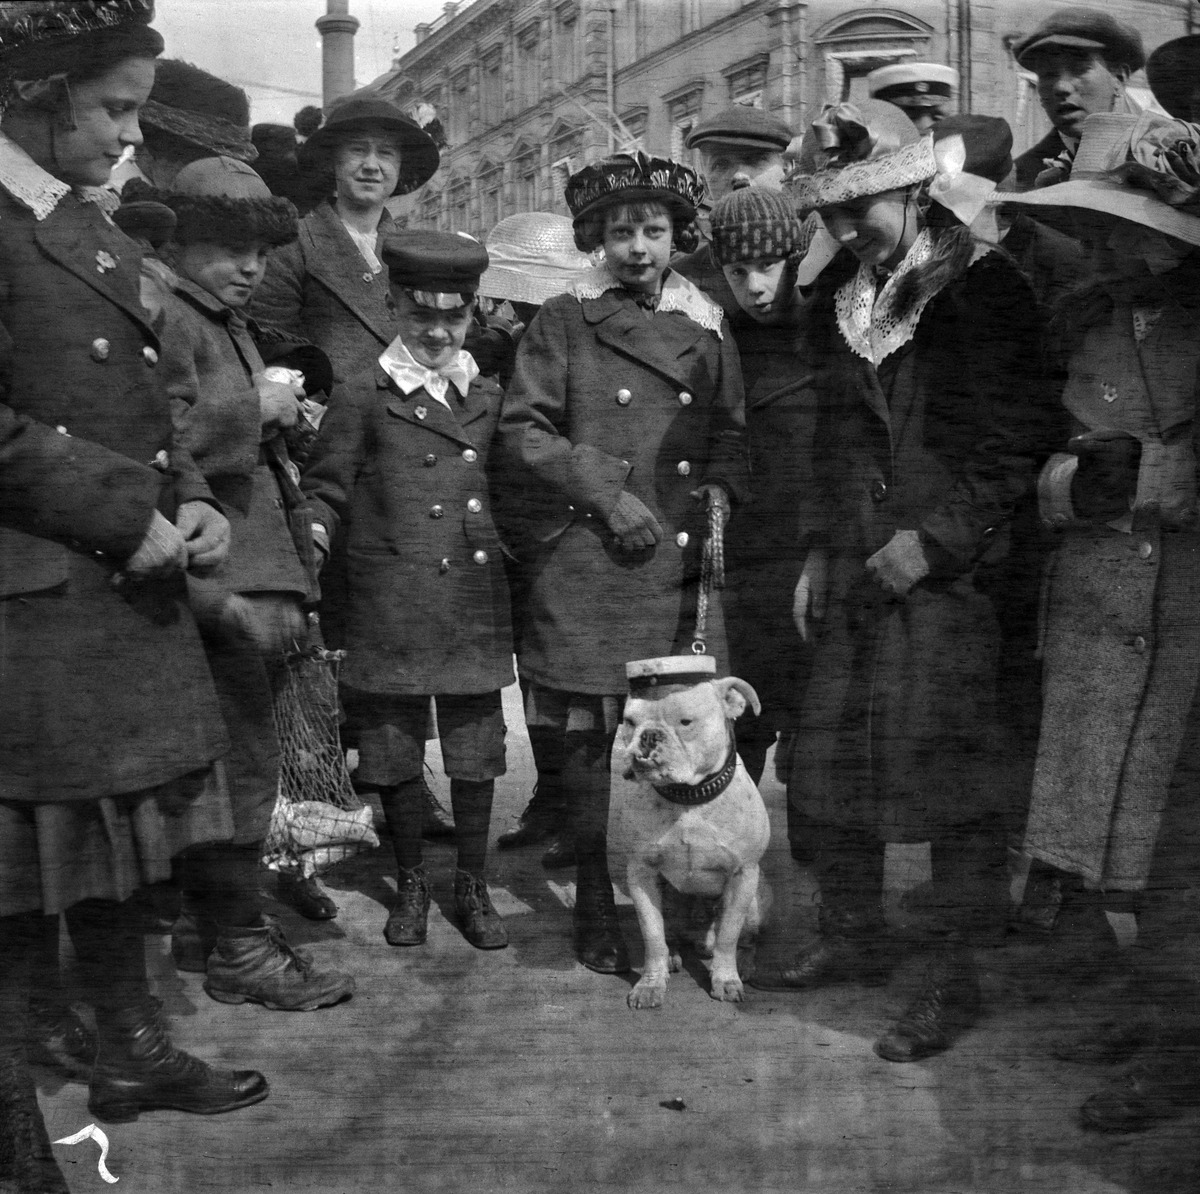
Vapun viettoa Kauppatorilla
sisällön kuvaus: Vapun viettoa Kauppatorilla. mustavalkoinen
Kuvaaja: Timiriasew, Ivan, valokuvaaja
Ajankohta: kuvausaika 1910 -luku
Paikka: Suomi, Uusimaa, Helsinki, Kaartinkaupunki Helsinki, Pohjoisesplanadi 17. Unioninkatu 23
Aiheet: vuotuisjuhlat vappu, pukeutuminen, lapset, lemmikkieläimet koirat